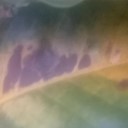
Label: Leaf_rust